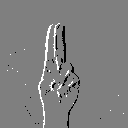
ASL letter: u